Mac Lesggy

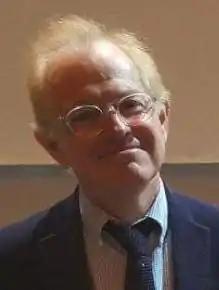
Lesggy in 2015

Olivier Lesgourgues, (1 August 1962) better known as Mac Lesggy is a French television presenter and producer.